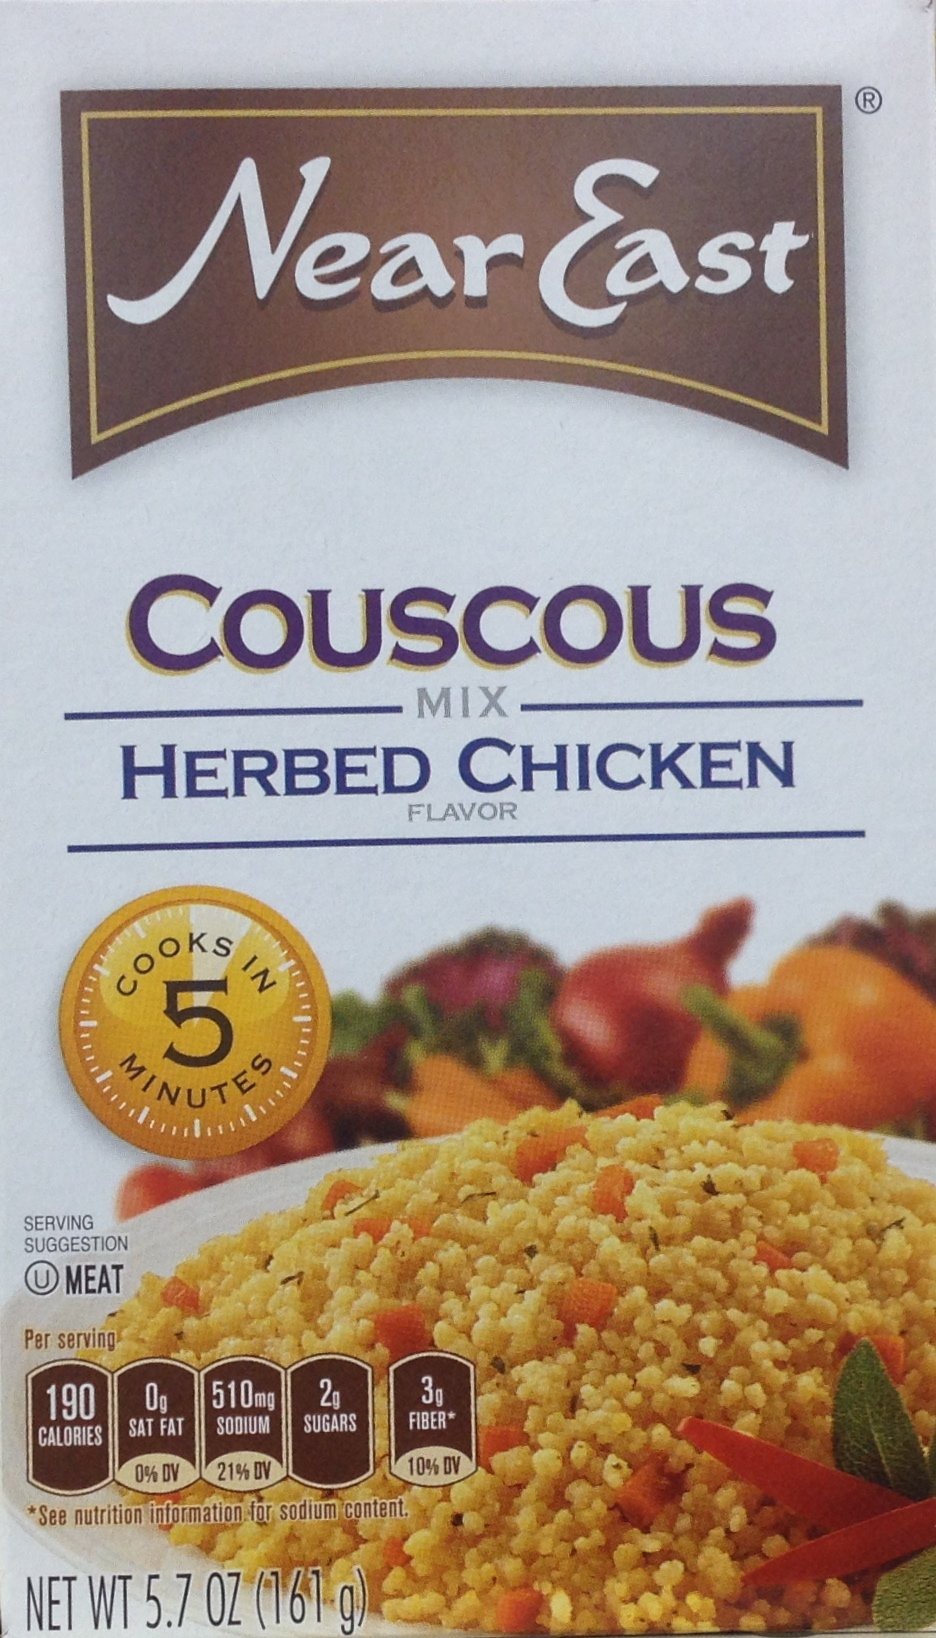
Item Name: Near East Herbed CHICKEN Flavor COUSCOUS Mix 5.7oz (15 Boxes)
Value: 85.5
Unit: Oz

Price: 7.99